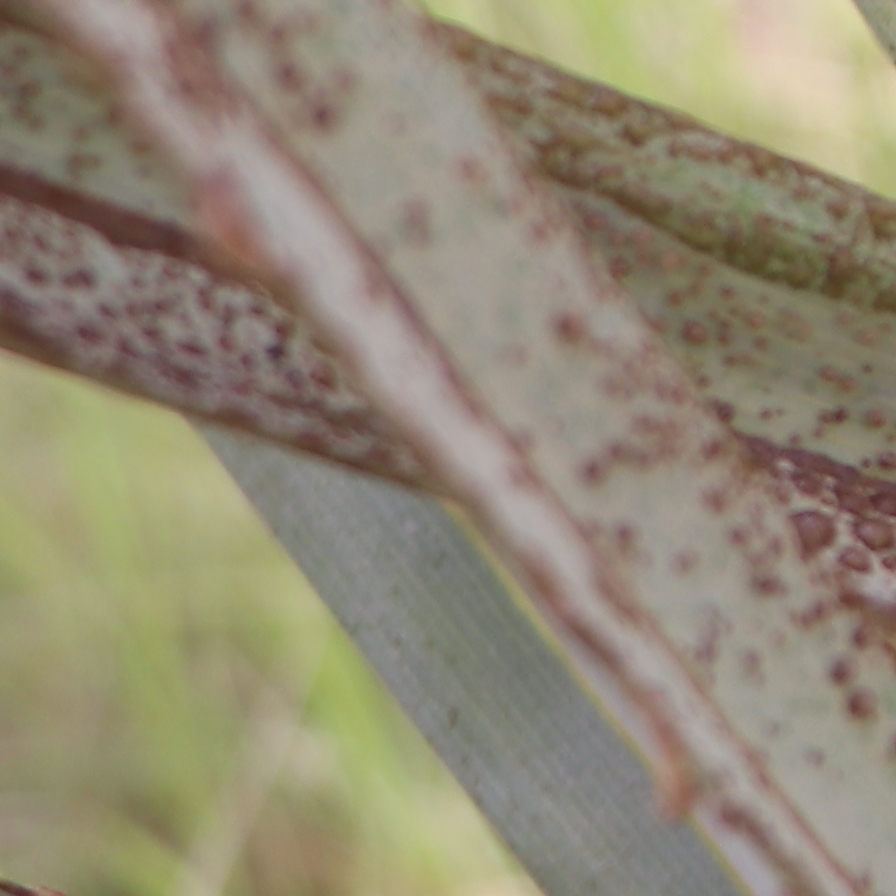
Label: Dubas